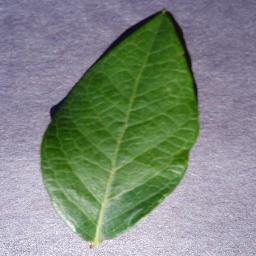
Label: Blueberry___healthy